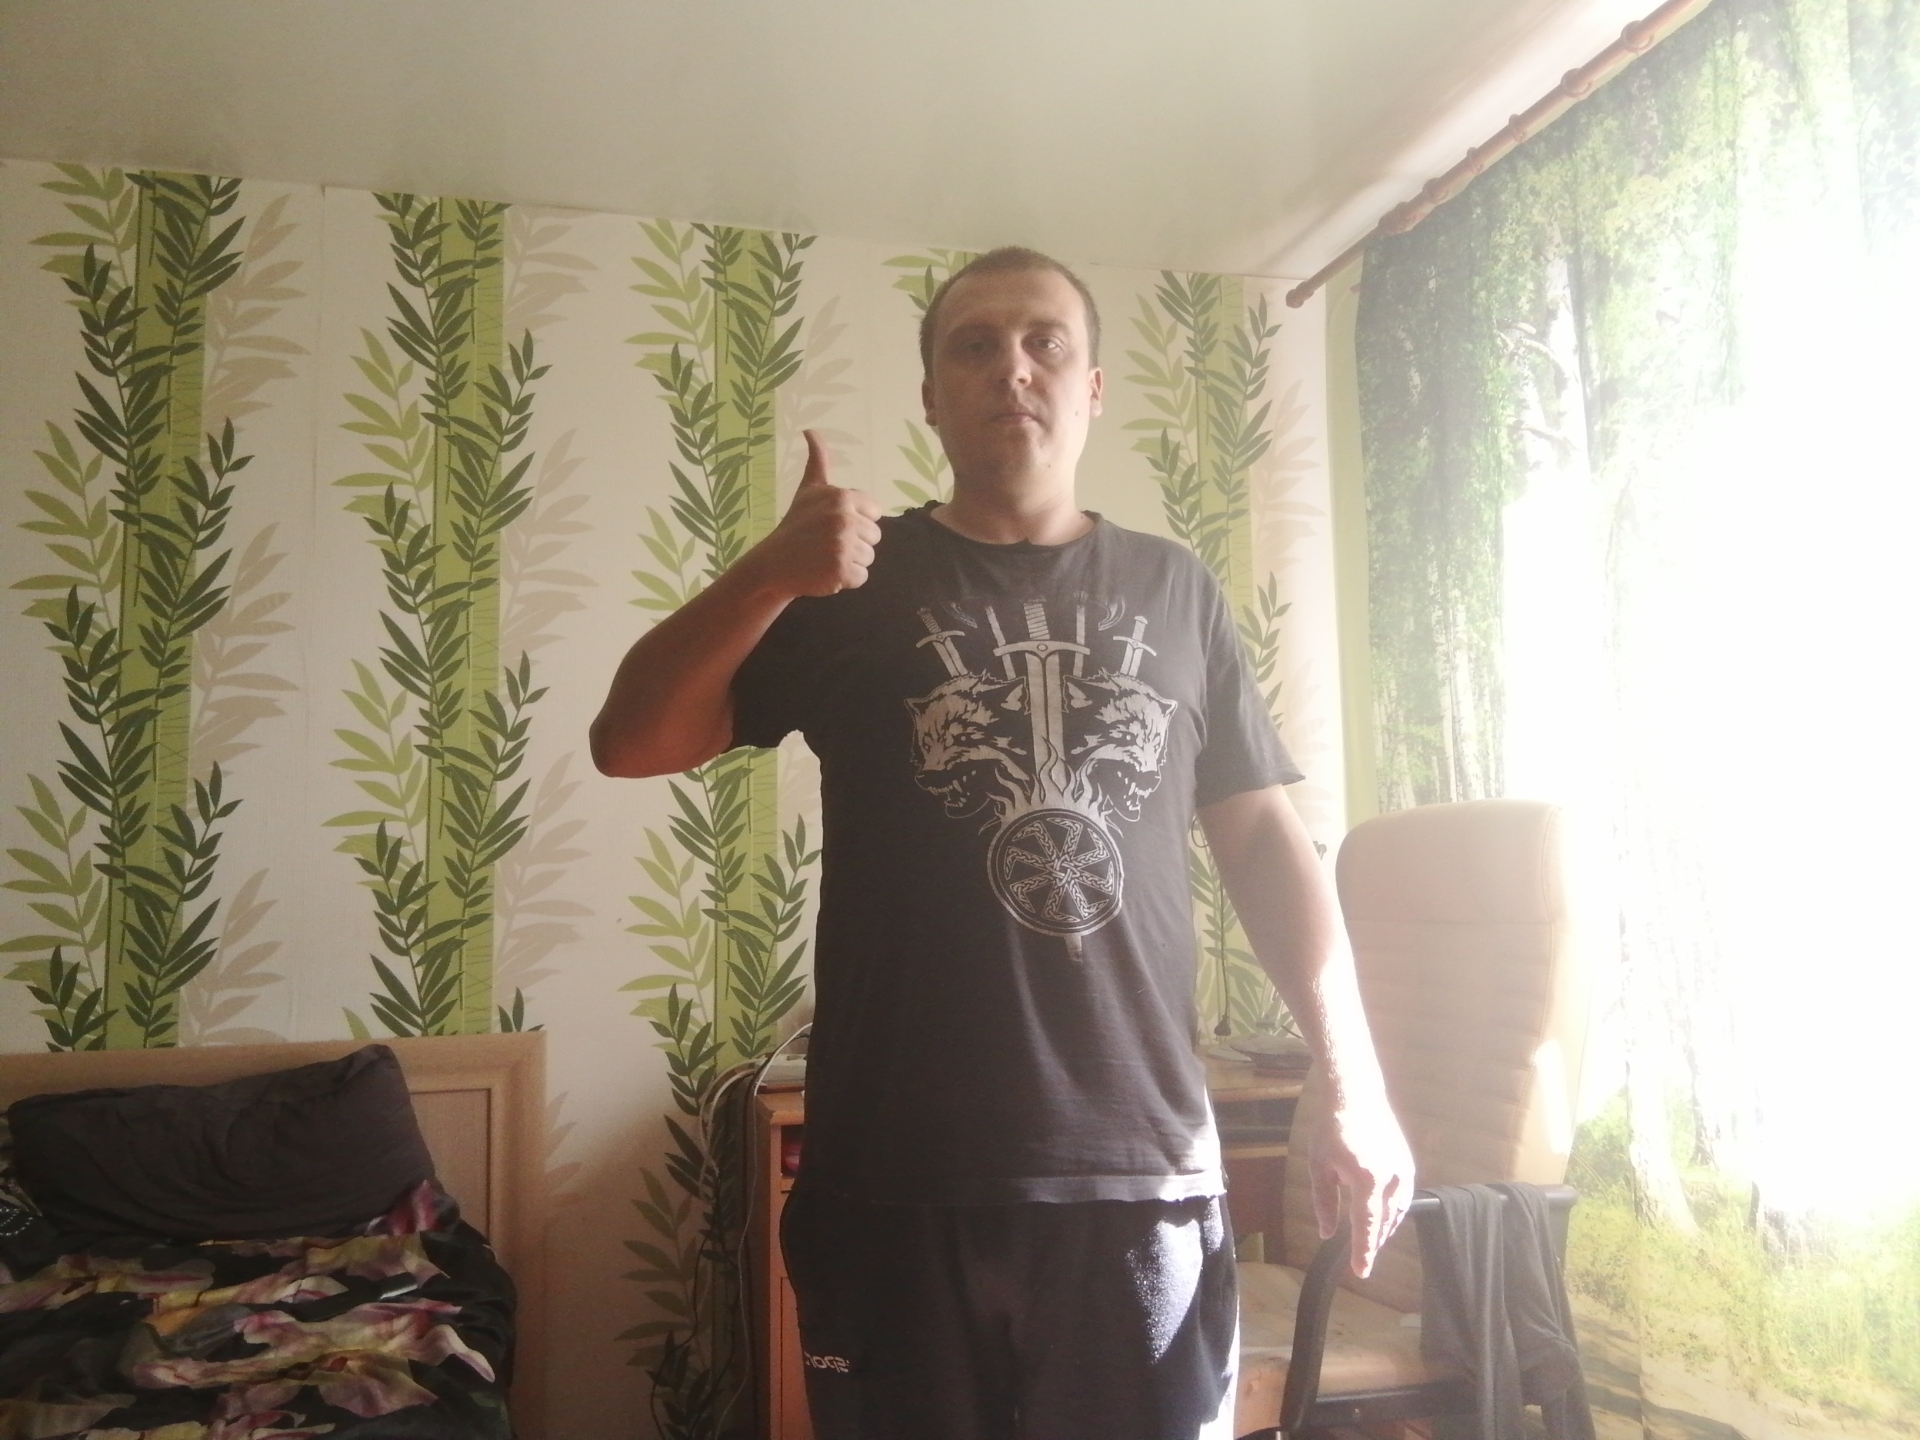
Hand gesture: like